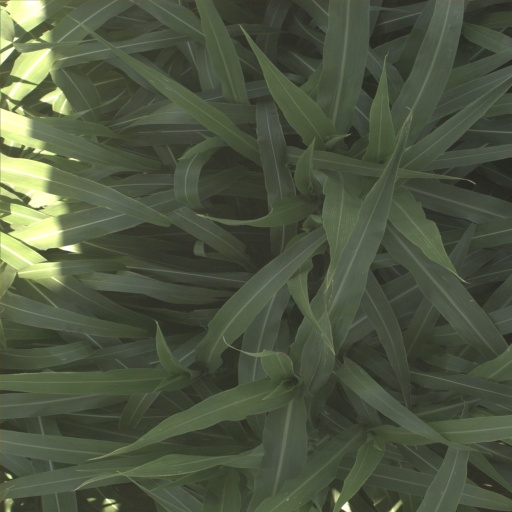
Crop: sorghum